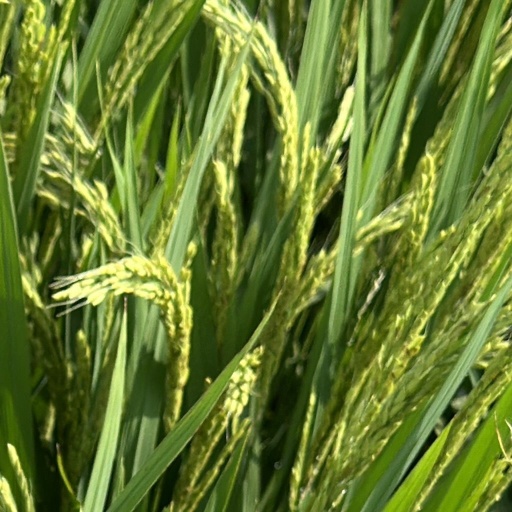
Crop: rice